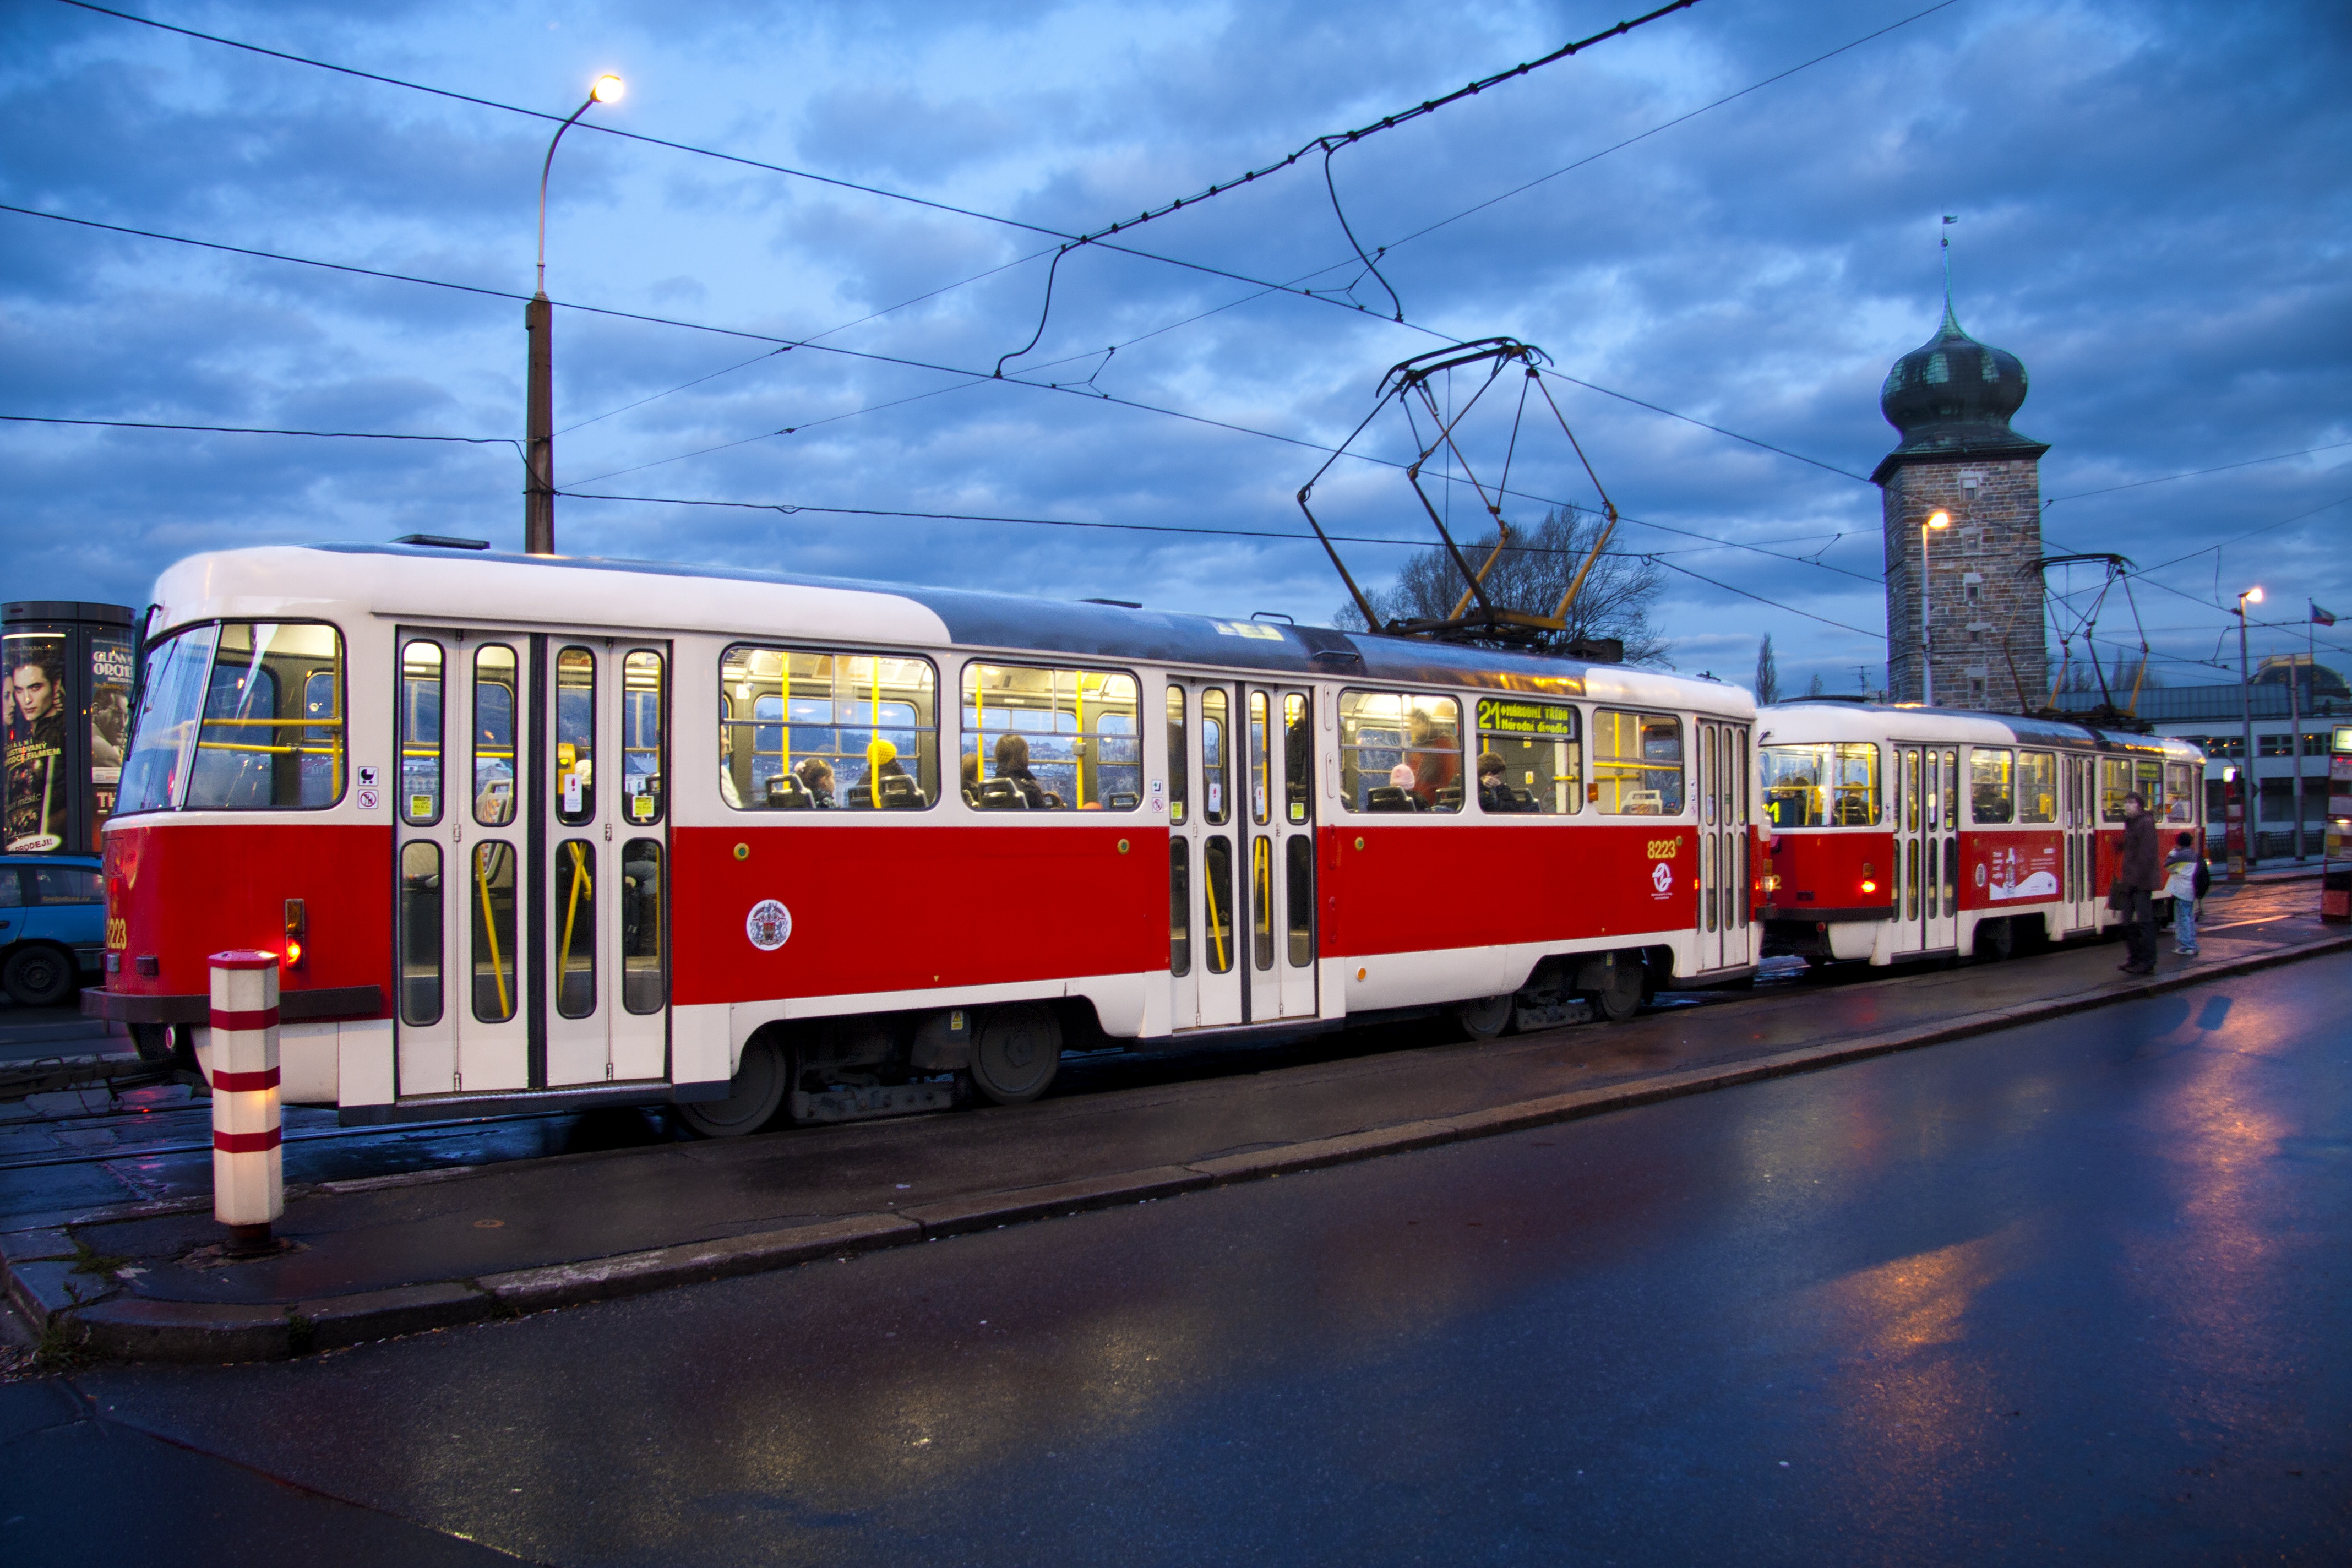
dawn, tram, transport, vehicle, prague, electricity, public transport, locomotive, land vehicle, rolling stock, metropolitan area, passenger car